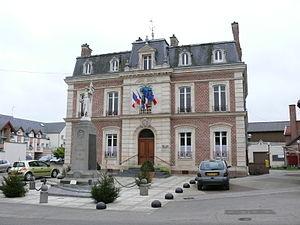
Conty est une commune française située dans le département de la Somme en région Hauts-de-France.